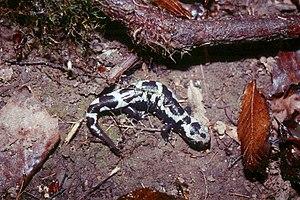
La Salamandre marbrée, Ambystoma opacum, est une espèce d'urodèles de la famille des Ambystomatidae.